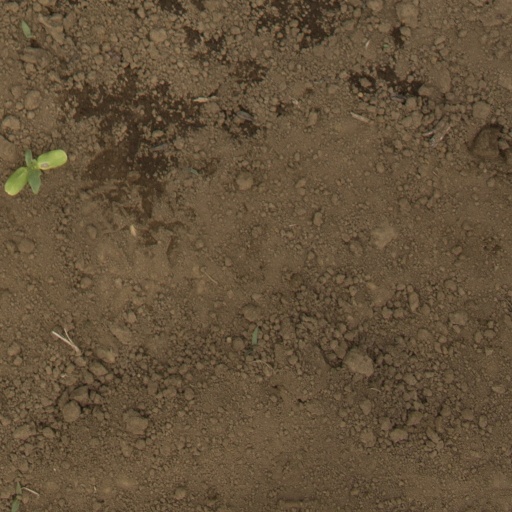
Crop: Jerusalem artichoke